Mummy

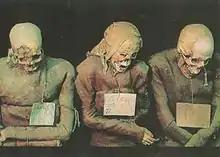
Mummies in the Friars' Corridor of the Catacombe dei Cappuccini.

The European continent is home to a diverse spectrum of spontaneous and anthropogenic mummies. Some of the best-preserved mummies have come from bogs located across the region. The Capuchin monks that inhabited the area left behind hundreds of intentionally-preserved bodies that have provided insight into the customs and cultures of people from various eras. One of the oldest mummies (nicknamed Ötzi) was discovered on this continent. New mummies continue to be uncovered in Europe well into the 21st century.